Jean-Jacques Huvé

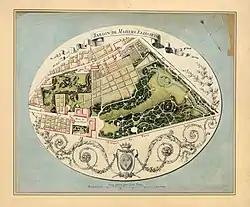
Plan for the garden at the Domaine of Madame Élisabeth in Montreuil (1788)

In 1770, he won the Prix de Rome with his plans for an arsenal, but his departure for Italy was delayed by an internal dispute at the Académie. In the meantime, he occupied himself as an inspector of works at the Paris Mint, under the direction of Jacques Denis Antoine. In 1774, he was finally able to go to Rome. He made a lengthy stay in Languedoc en route, and worked on several projects there. During his travels, he kept an illustrated diary. While in Italy, he built an aqueduct in Catania, for Ignazio Paternò Castello, the Prince of Biscari.